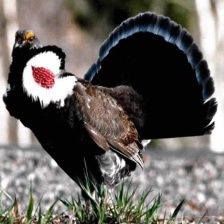
Species: BLUE GROUSE
Scientific name: DENDRAGAPUS OBSCURUS
ImageNet parent category: black_grouse